Sagano Line

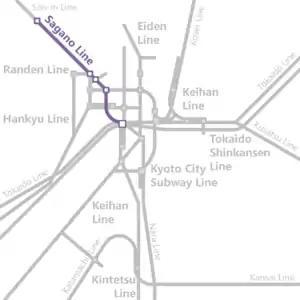
Railway map around Sagano line

The is the popular name for a portion of the Sanin Main Line in the suburbs of Kyoto, Japan. The electrified and double-tracked railway is a commuter rail line in the Osaka-Kobe-Kyoto Metropolitan Area, owned and operated by West Japan Railway Company (JR West). The line starts at Kyoto Station and ends at Sonobe Station.